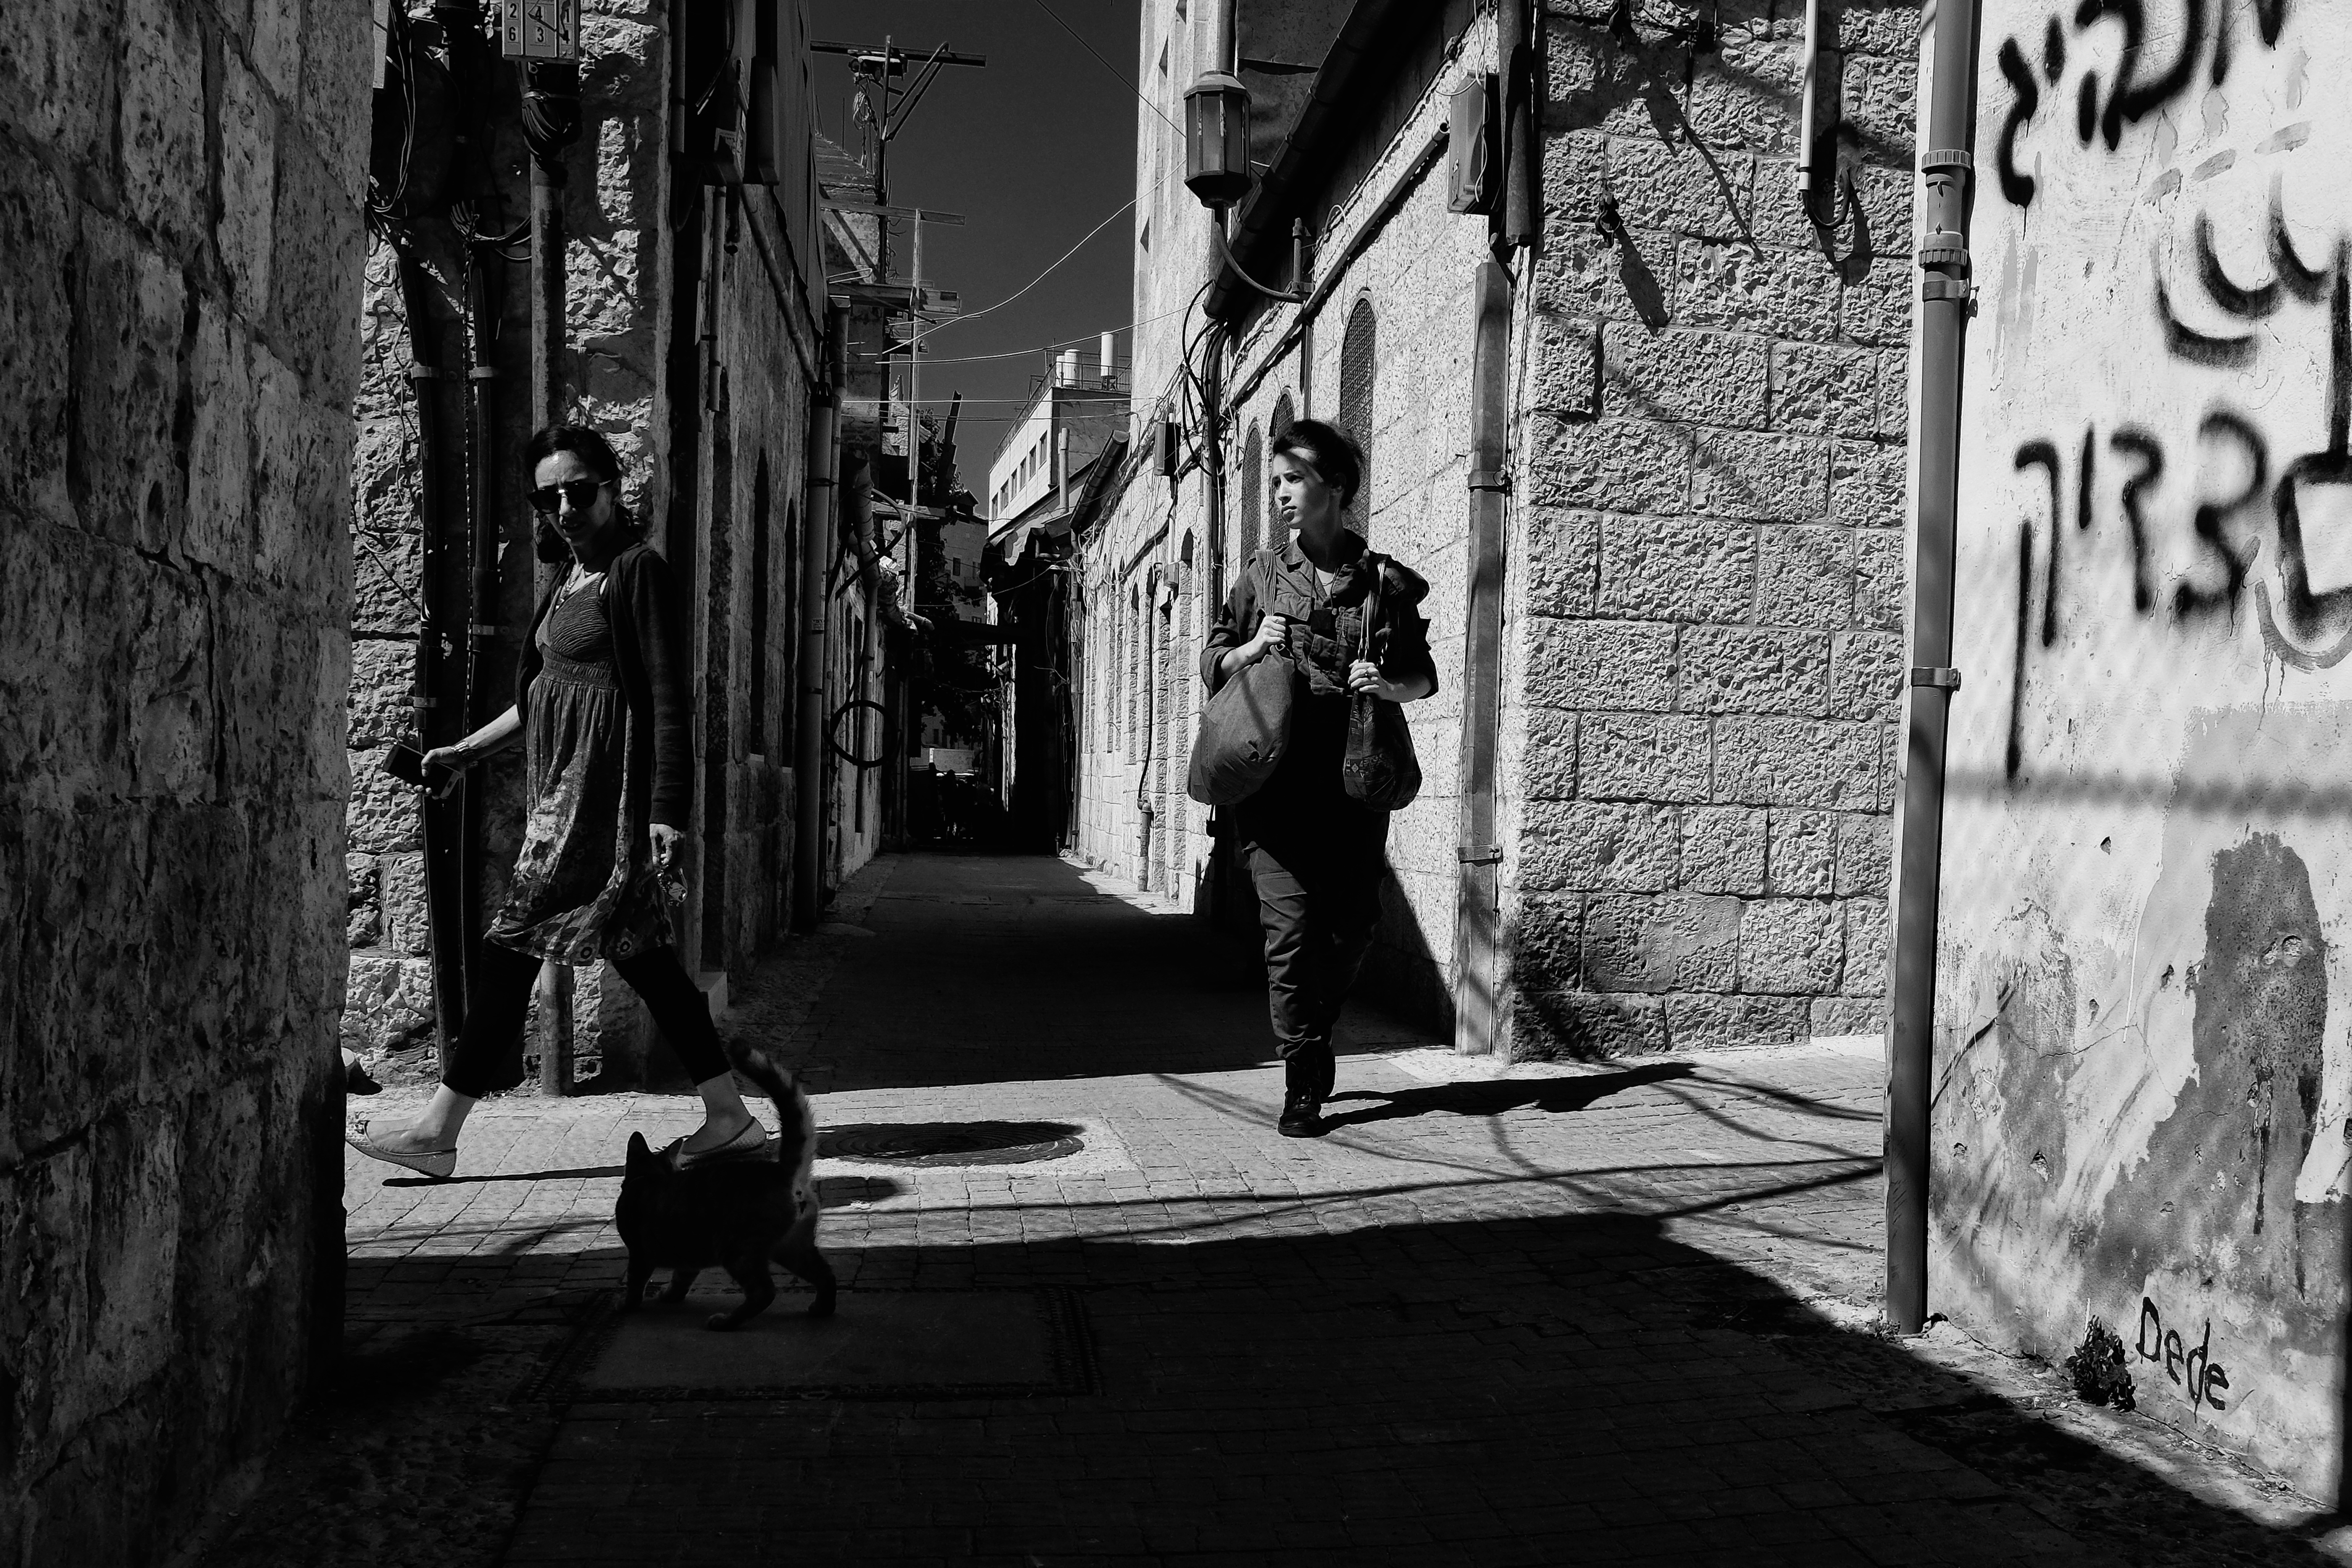
black and white, road, white, street, photography, alley, fujifilm, black, monochrome, streetphotography, bw, art, infrastructure, photograph, snapshot, crossroads, x100s, jerusalem, israel, alleys, nahlaot, nachlaot, urban area, monochrome photography, film noir